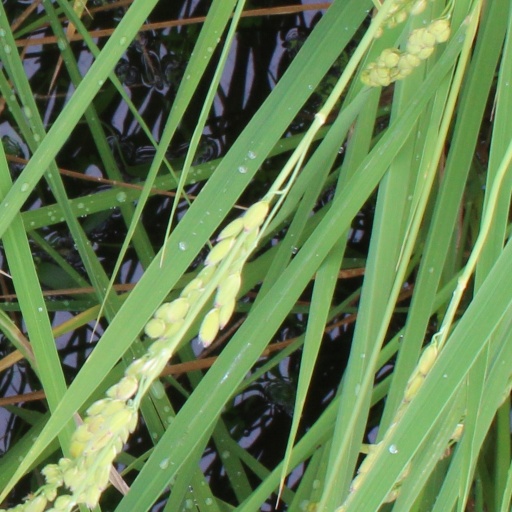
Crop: rice